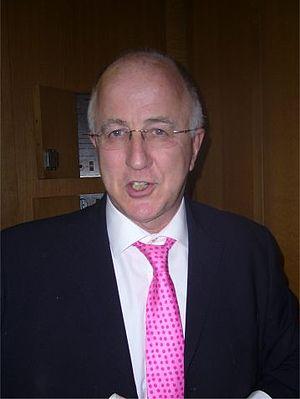
Cette liste présente les 650 membres de la 55ᵉ législature de la Chambre des communes du Royaume-Uni au moment de leur élection le 6 mai 2010 lors des élections générales britanniques de 2010. Elle présente les élus par circonscriptions.
Denis MacShane est un homme politique britannique.